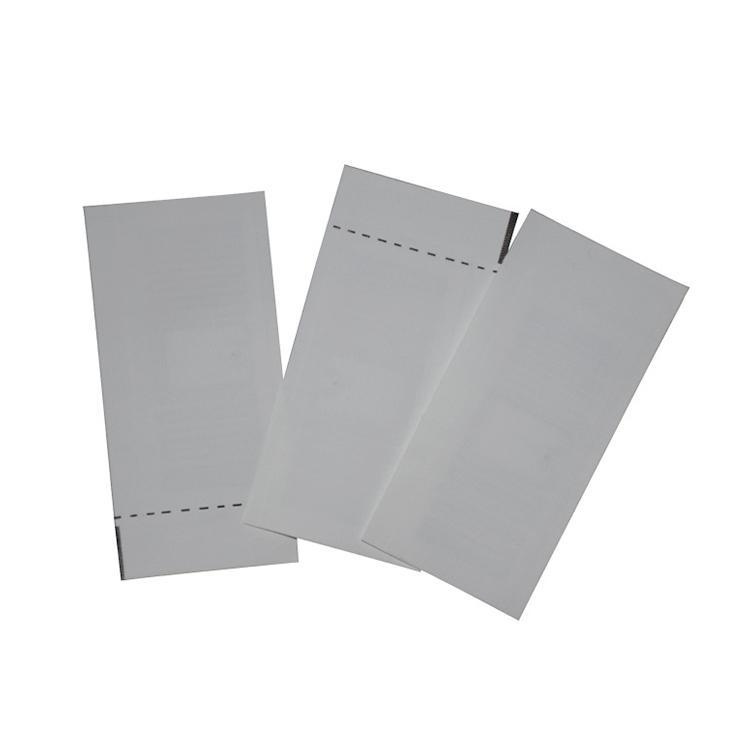
Garment Care Label UHF RFID Tags with NXP U8 Chip
1. Made of nylon fabric, flexible and durable 2. Printable and washable 3. Compact and easy to use 4. Applications: Clothing / shoes and hats warehouse management, logistics tracking, inventory, etc. 5. Support OEM and ODM Customization Service, and all kinds of guality certification, like ROHS, CE, FCC etc Specification 1. Material: synthetic fiber 2. Chip: NXP U8 3. Reading distance: 0-10cm 4. Memory capacity: 128 bits 5. Read/write response time: 0.1ms 6. Erase/write lifespan: 100,000 times 7. Data retention: 10 years 8. Carrier frequency: 860-960MHz Note: Minimum order quantity 10,000 pieces
Brand: HuHa Mart
Category: Home & Garden > Business & Home Security > Security Safe Accessories > RFID Covers